History of Primorye

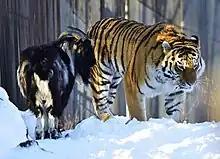
Amour (the tiger) and Timour (the goat): two animals who have developed a friendship.

The Mongol Empire took control of the region and incorporated it into Liaoyang province. In 1235, the empire established garrisons in Yanji and Kaiyuan. A revolt erupts in 1245 but is quickly crushed. For the next 40 years, resistant Jurchens attempted in vain to expel the Mongols.